Kazakh Khanate

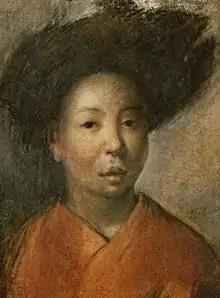
Eraly Khan (son of Abul Khair Khan). Portrait by John Castle I, 1730s

Tauekel Khan expanded control of the Kazakh Khanate over Tashkent, Fergana, Andijan, and Samarkand. In 1598, Kazakh forces approached Bukhara and besieged it for 12 days, but afterwards the Bukharan leader Pir-Muhammad and reinforcements under the command of his brother Baki-Muhammad pushed back the Kazakhs. In that battle, Tauekel Khan was wounded and died during the retreat back to Tashkent.